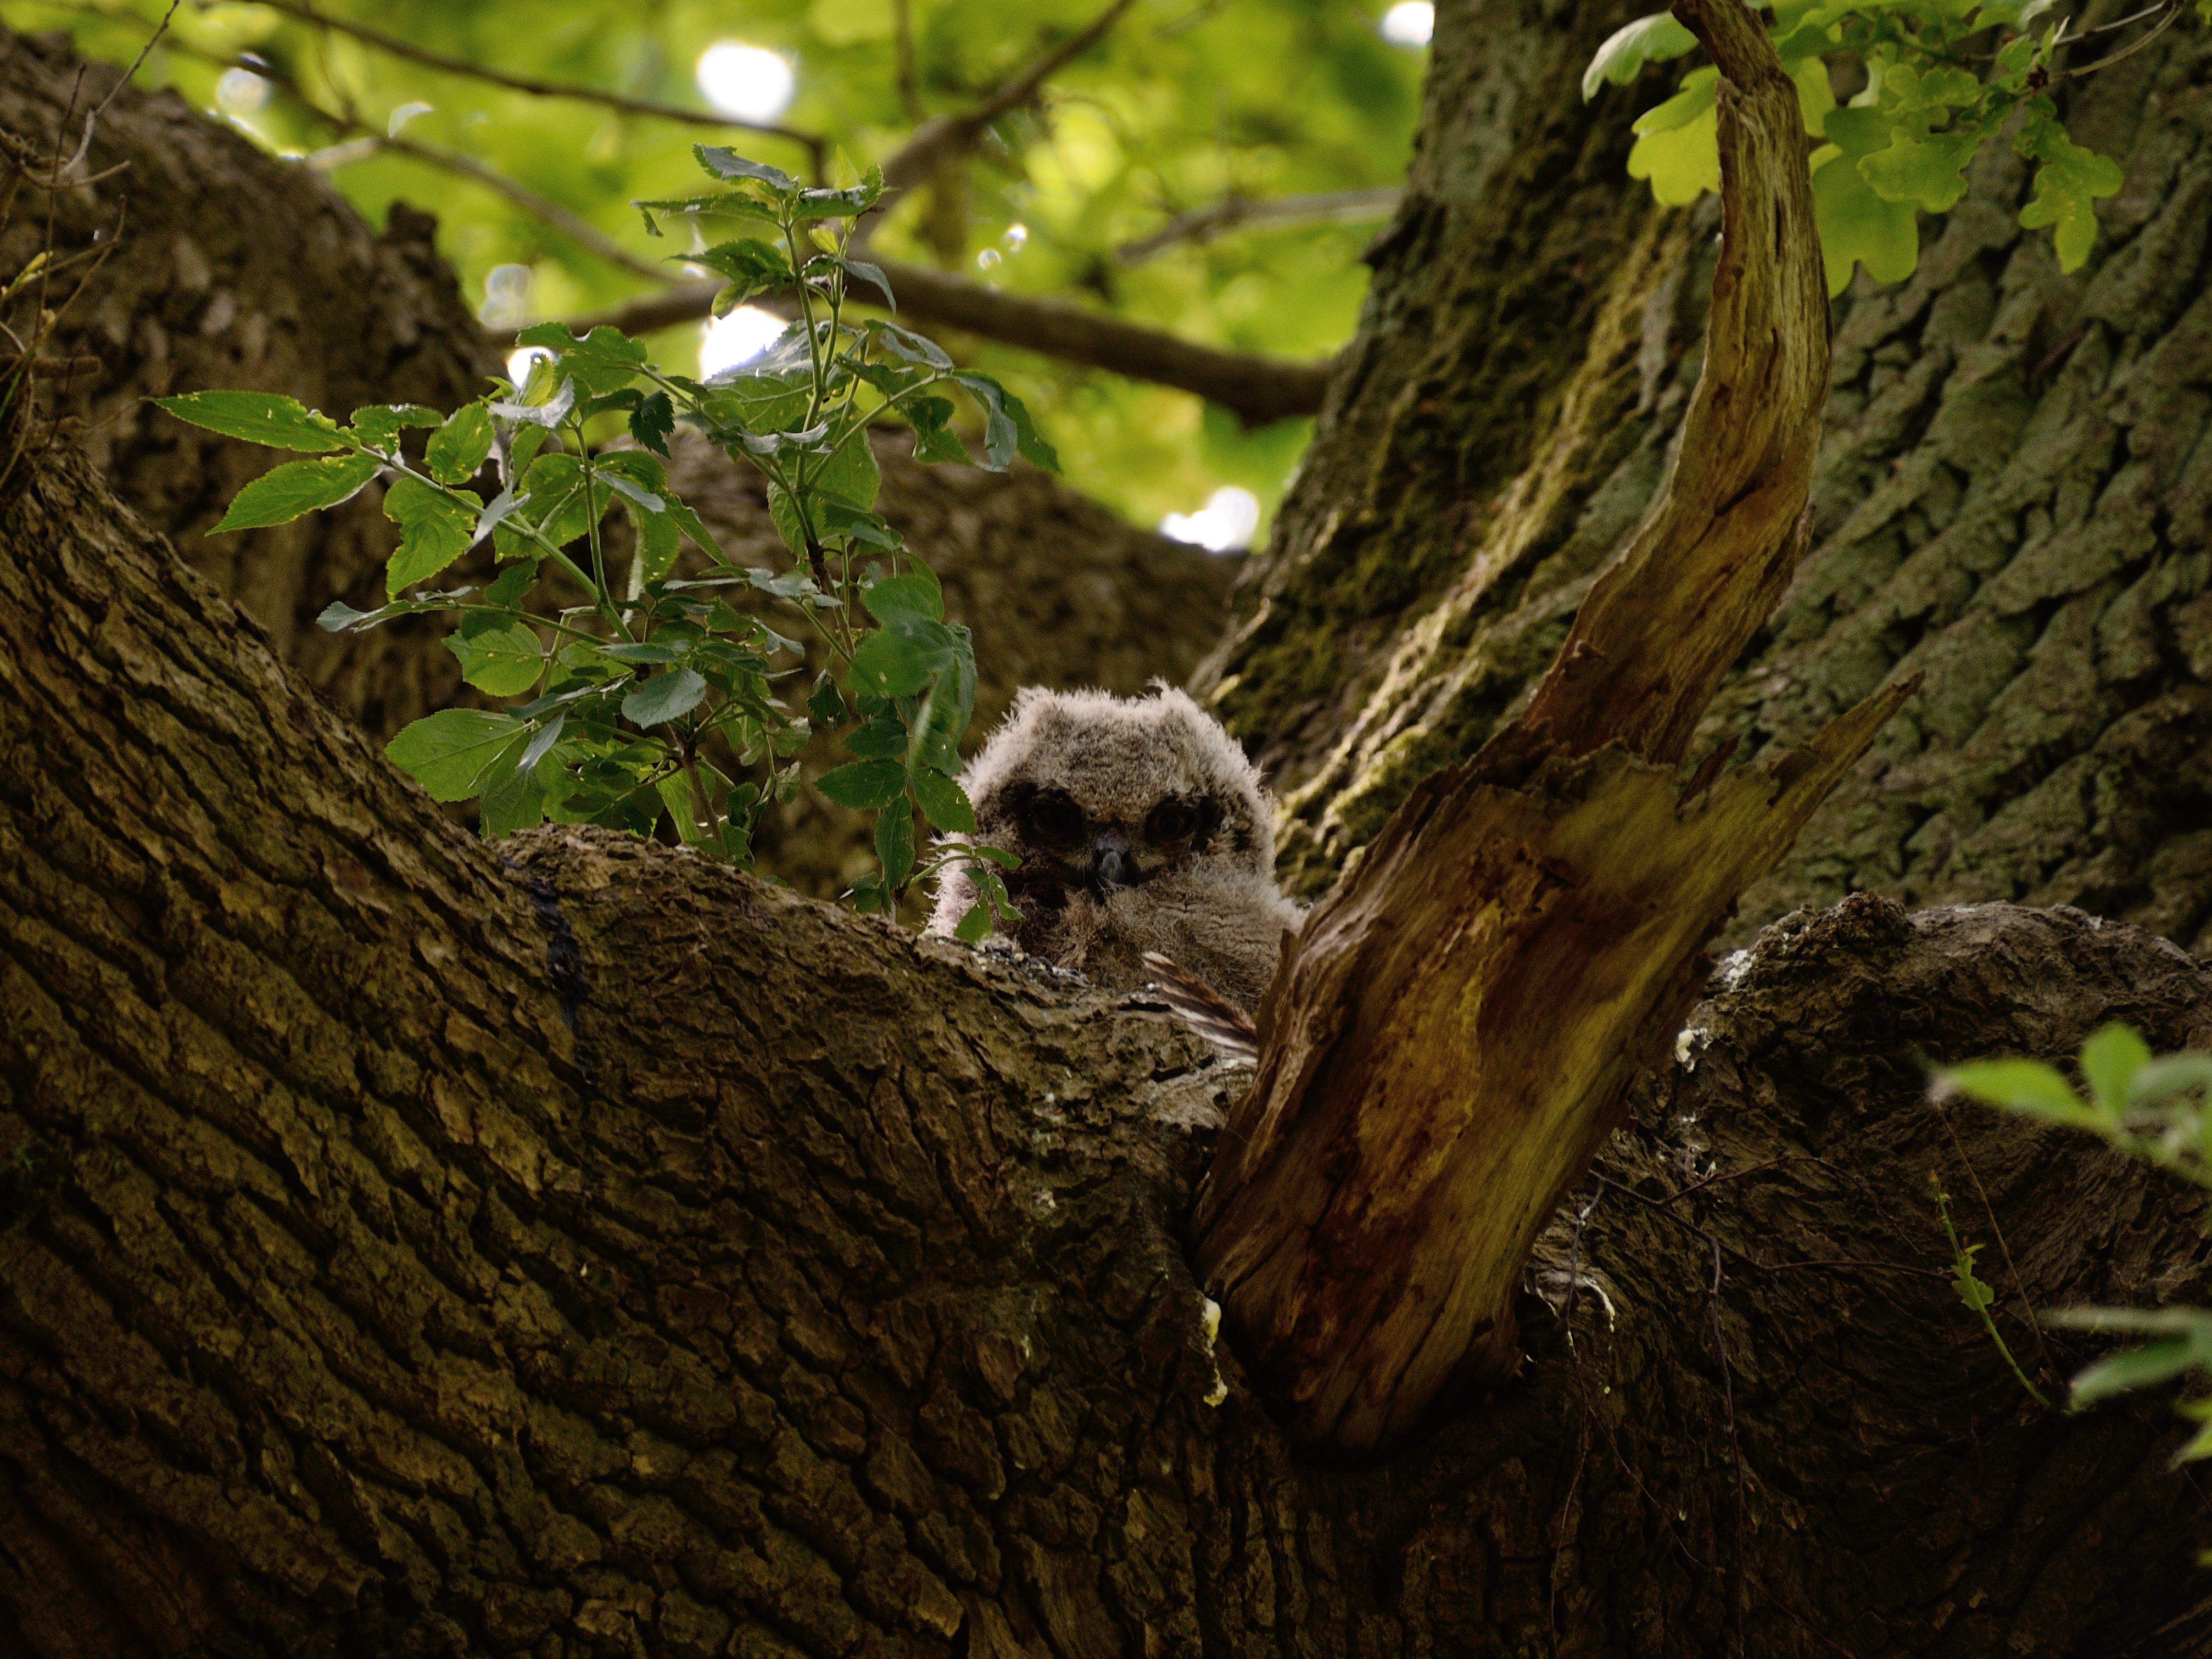
tree, nature, forest, branch, bird, leaf, flower, trunk, wildlife, green, jungle, owl, fauna, bird of prey, rainforest, woodland, habitat, hatchery, eagle owl, natural environment, woody plant